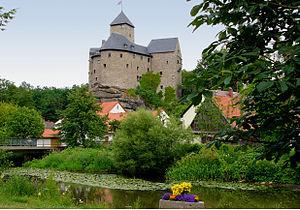
Falkenberg est un bourg de l'arrondissement de Tirschenreuth situé dans le district du Haut-Palatinat. La commune comptait 951 habitants au 31 décembre 2008.